Rikishi

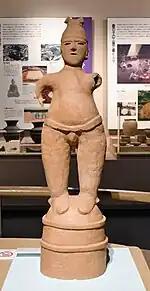
of a sumo wrestler

Mention of wrestlers can be found in traditions predating the emergence of sumo in Japan, in traditions on the mainland of the Asian continent. In Korea, in the tombs of the T'ung-kou valley, murals depict wrestlers in loincloths seemingly performing wrestling duels for the pleasure of court nobles. Traces of wrestling activities have been demonstrated by the exhumation of pottery depicting wrestlers in Korean wrestling attire dating from the Kofun period. As sumo became embedded in Japanese myths and legends, stories of powerful wrestlers began to appear in the (one of the first historical record of Japan), and with them the first accounts of matches held during the Yamato kingship period. At the same time the function of sumo wrestler began to appear under the term . The latter were conscripts from the provinces sent to the Heian court as tribute organized by local governors who, in order to supply the court's festivities with participants, ordered the communities to send to the capital any man gifted in wrestling, horse-racing or archery. Although at the time wrestlers enjoyed a certain degree of recognition, with some being recruited into the palace guard; sending wrestlers was compulsory throughout the territory, and any delay was punishable by imprisonment. In 821, codes resembling the beginnings of etiquette were introduced at the court to organize the tournaments held during banquets. With the Minamoto clan's rise to power, sumo and its wrestlers began to shift their practice from a court entertainment to a real military training. During the Sengoku period, Oda Nobunaga made sumo a popular sport, aided by the emergence of large cities (like Edo, Osaka, Sendai and Nagoya), which soon began to compete with Kyoto's cultural monopoly, as it had been Japan's only metropolis. These new cultural centres saw the emergence of wrestling groups, from both the commoners and the warrior classes, who took part in festivities at shrines.